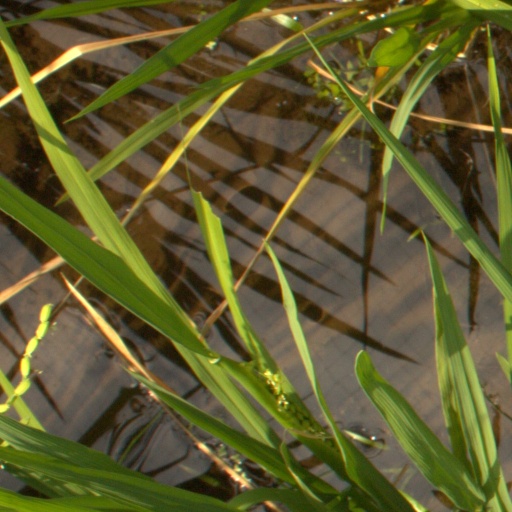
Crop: rice